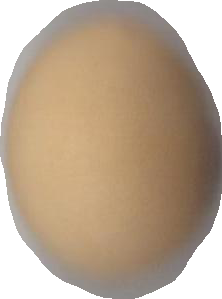
Variety: Grobogan